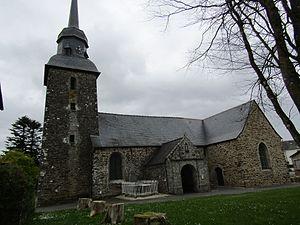
Eglise Saint-Hervé de Saint-Hervé
La liste des églises des Côtes-d'Armor recense de la manière la plus complète possible les églises, cathédrales et basiliques situées dans le département français des Côtes-d'Armor.
Saint-Hervé [sɛ̃ ɛʁve] est une commune du département des Côtes-d'Armor, dans la région Bretagne, en France.